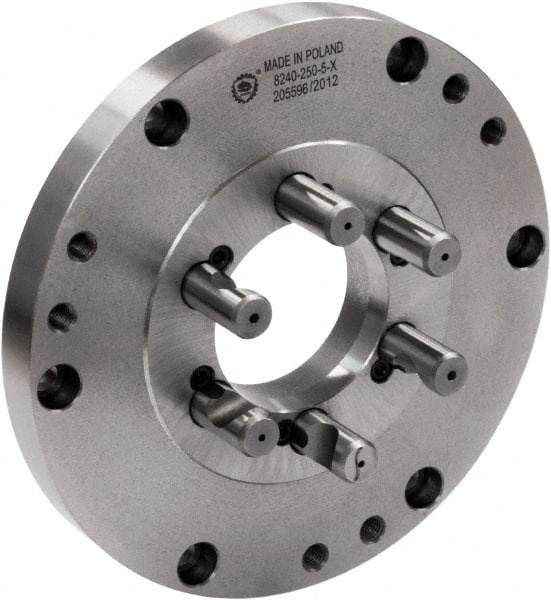
Bison - Adapter Back Plate for 10" Diam Self Centering Lathe Chucks - D1-6 Mount, 4.0551" Through Hole Diam, 9.8425" OD, 0.1772" Flange Height, Cast Iron
Item #: 30651574 Brand: Bison Model #: 7-878-106F Exact Tooling IR#: 04 Features and Benefits Cast iron offers good vibration, resistance, good wear resistance and machinability. It is heavier and more economical than steel. Product Specifications Nominal Chuck Size 10 Spindle Nose Type D Series Mount D1-6 Chuck Compatibility Self-Centering Chucks Through-Hole Diameter (Decimal Inch) 4.0551 Chuck Diameter Compatibility (Inch) 10 Chuck Diameter Compatibility (Decimal Inch) 10.0000 Outside Diameter (Decimal Inch) 9.8425 Flange Height (Decimal Inch) 0.1772 Material Cast Iron
Brand: Bison
Category: Hardware > Tools > Lathes